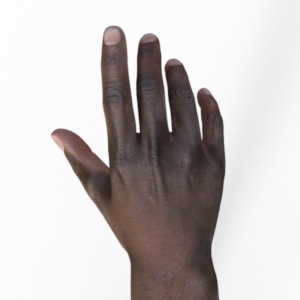
Label: paper